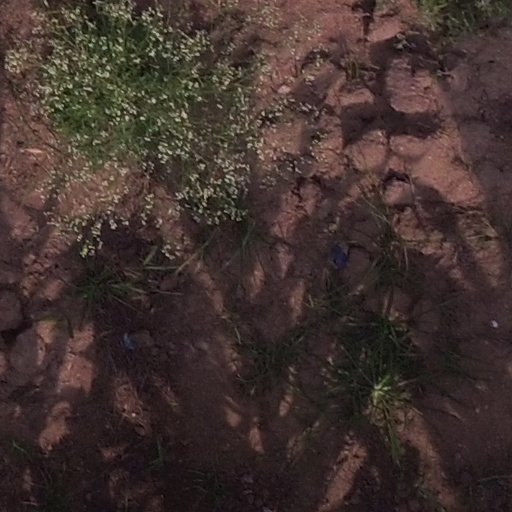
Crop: maize; corn